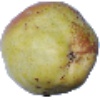
Label: Pear Williams 1